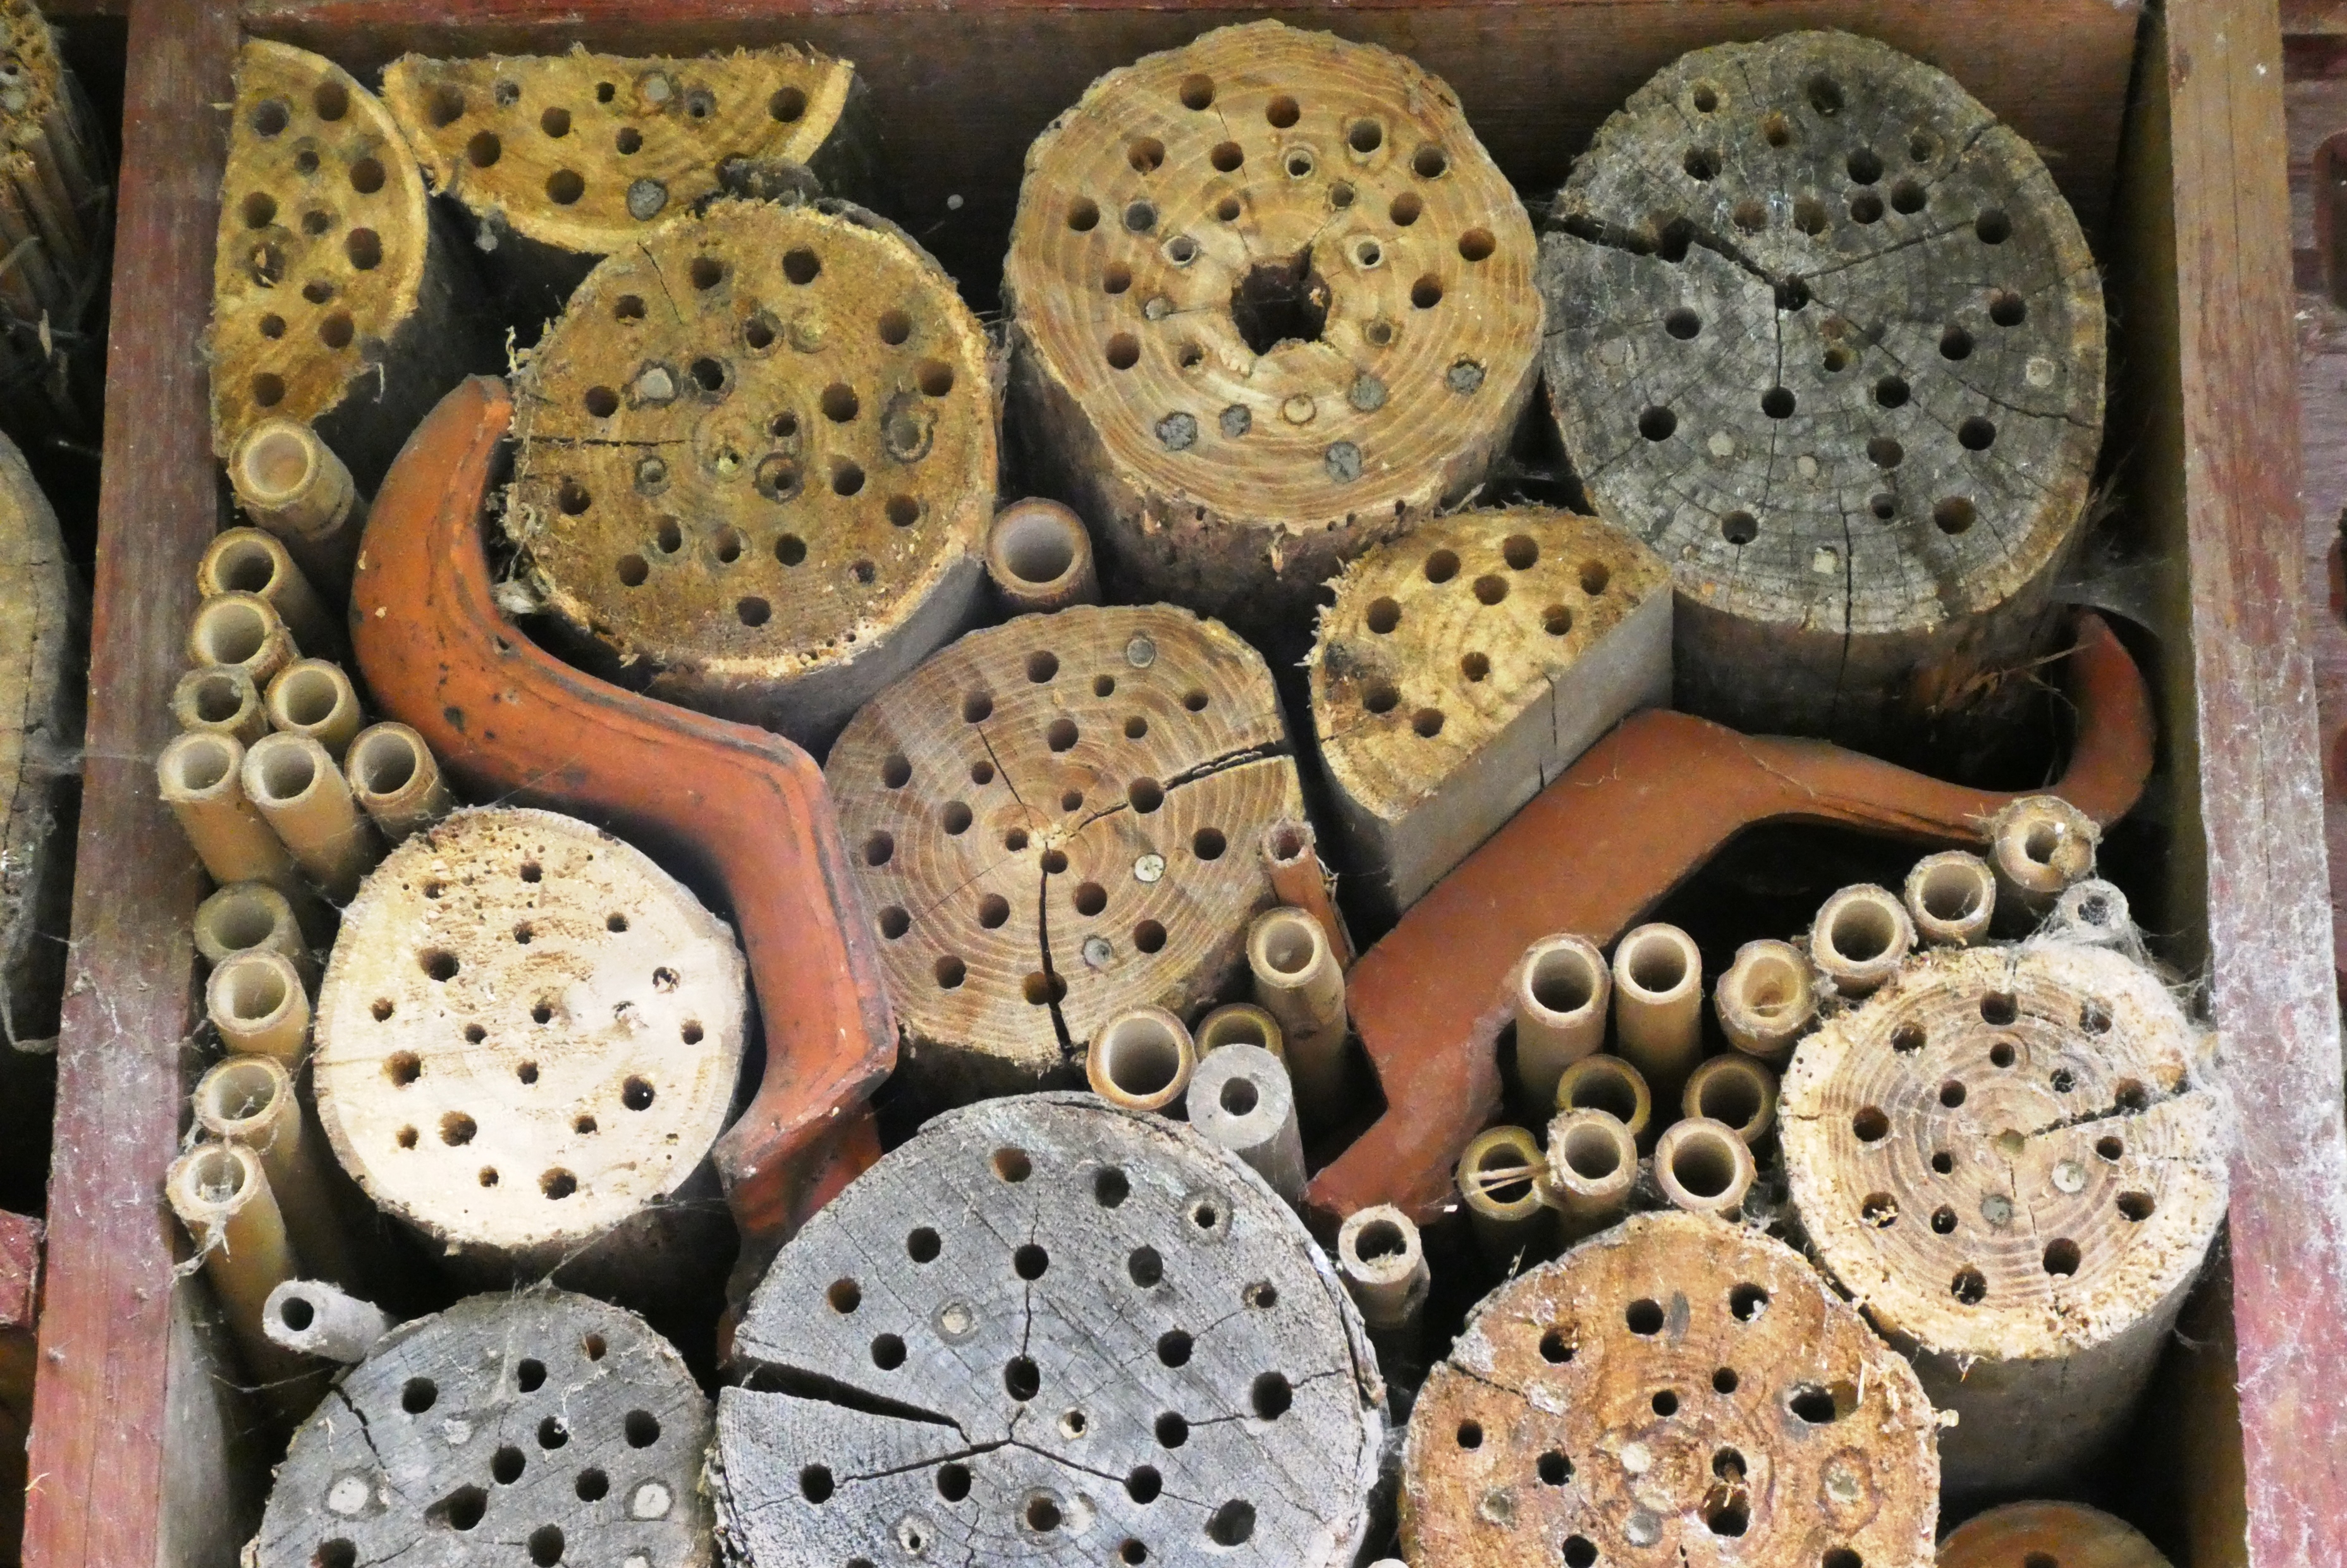
insect hotel, insects, wood, cabinet, photograph, white, font, terrestrial plant, pattern, plant, recipe, circle, dish, cuisine, metal, ingredient, still life photography, rock